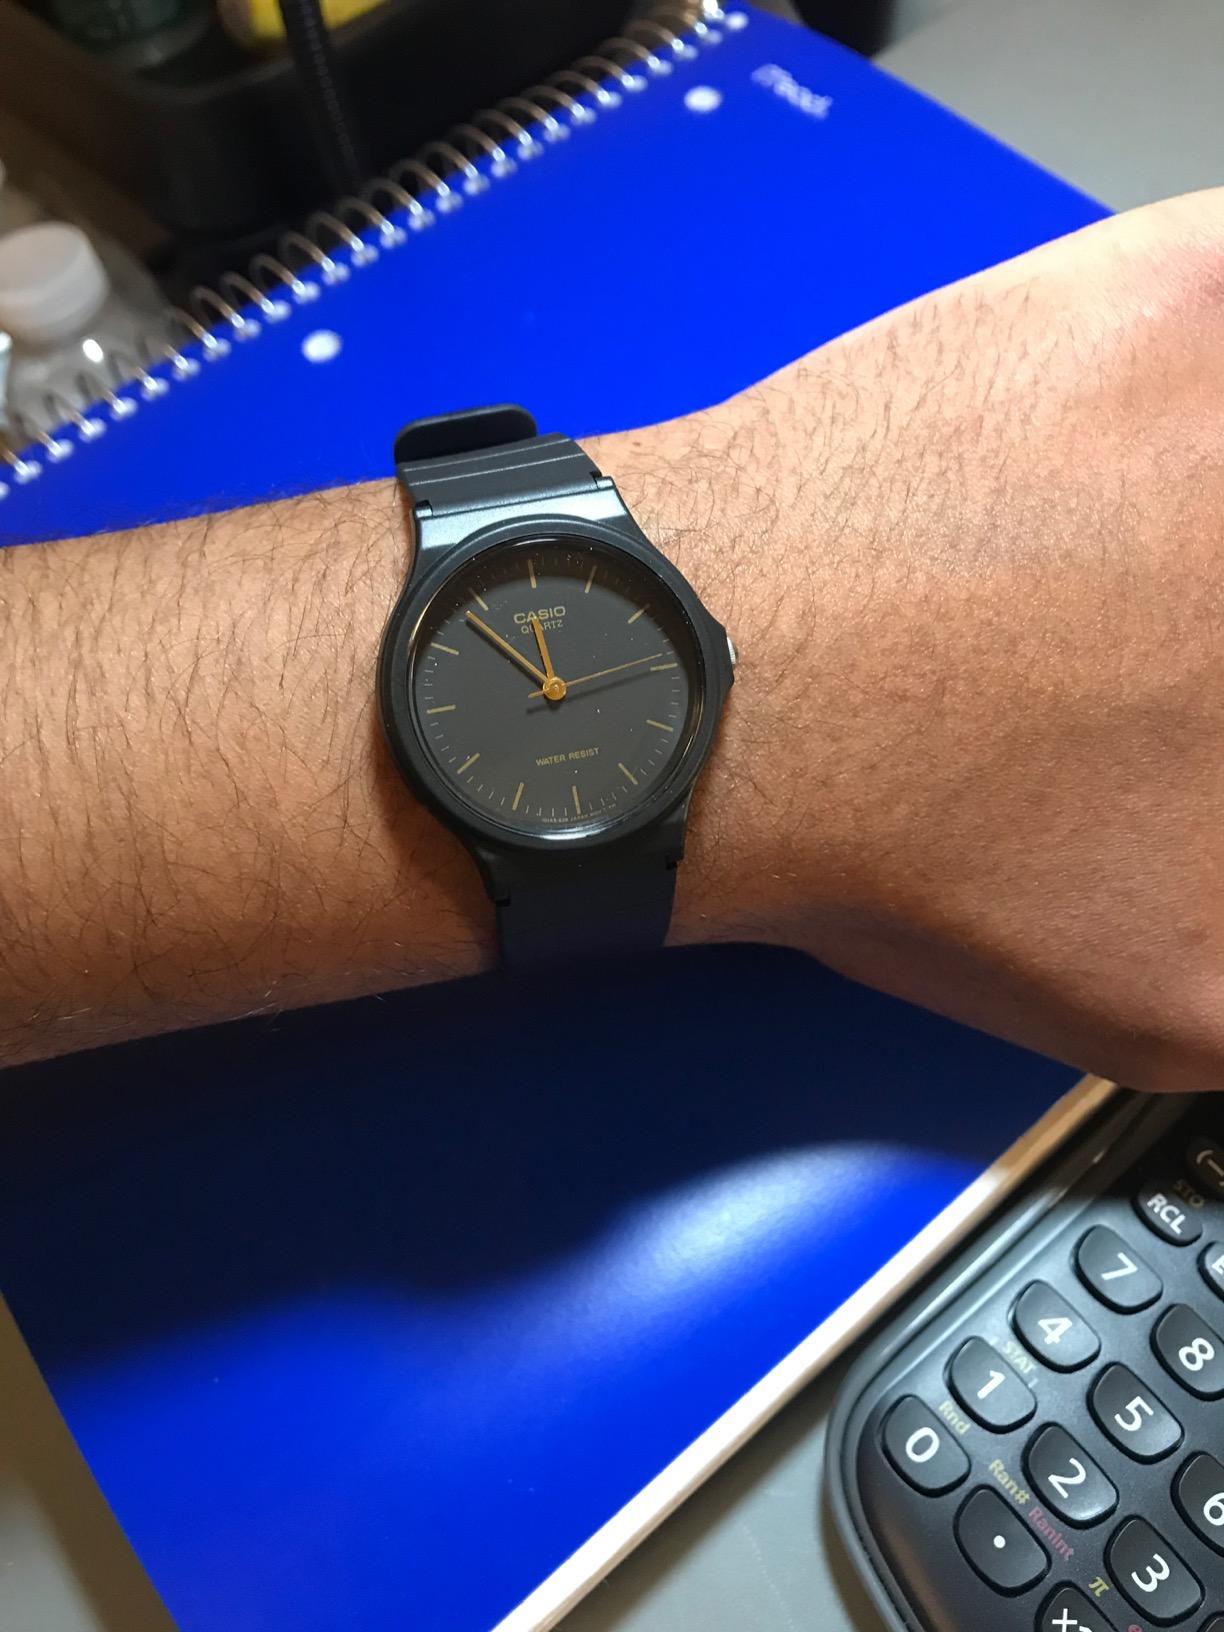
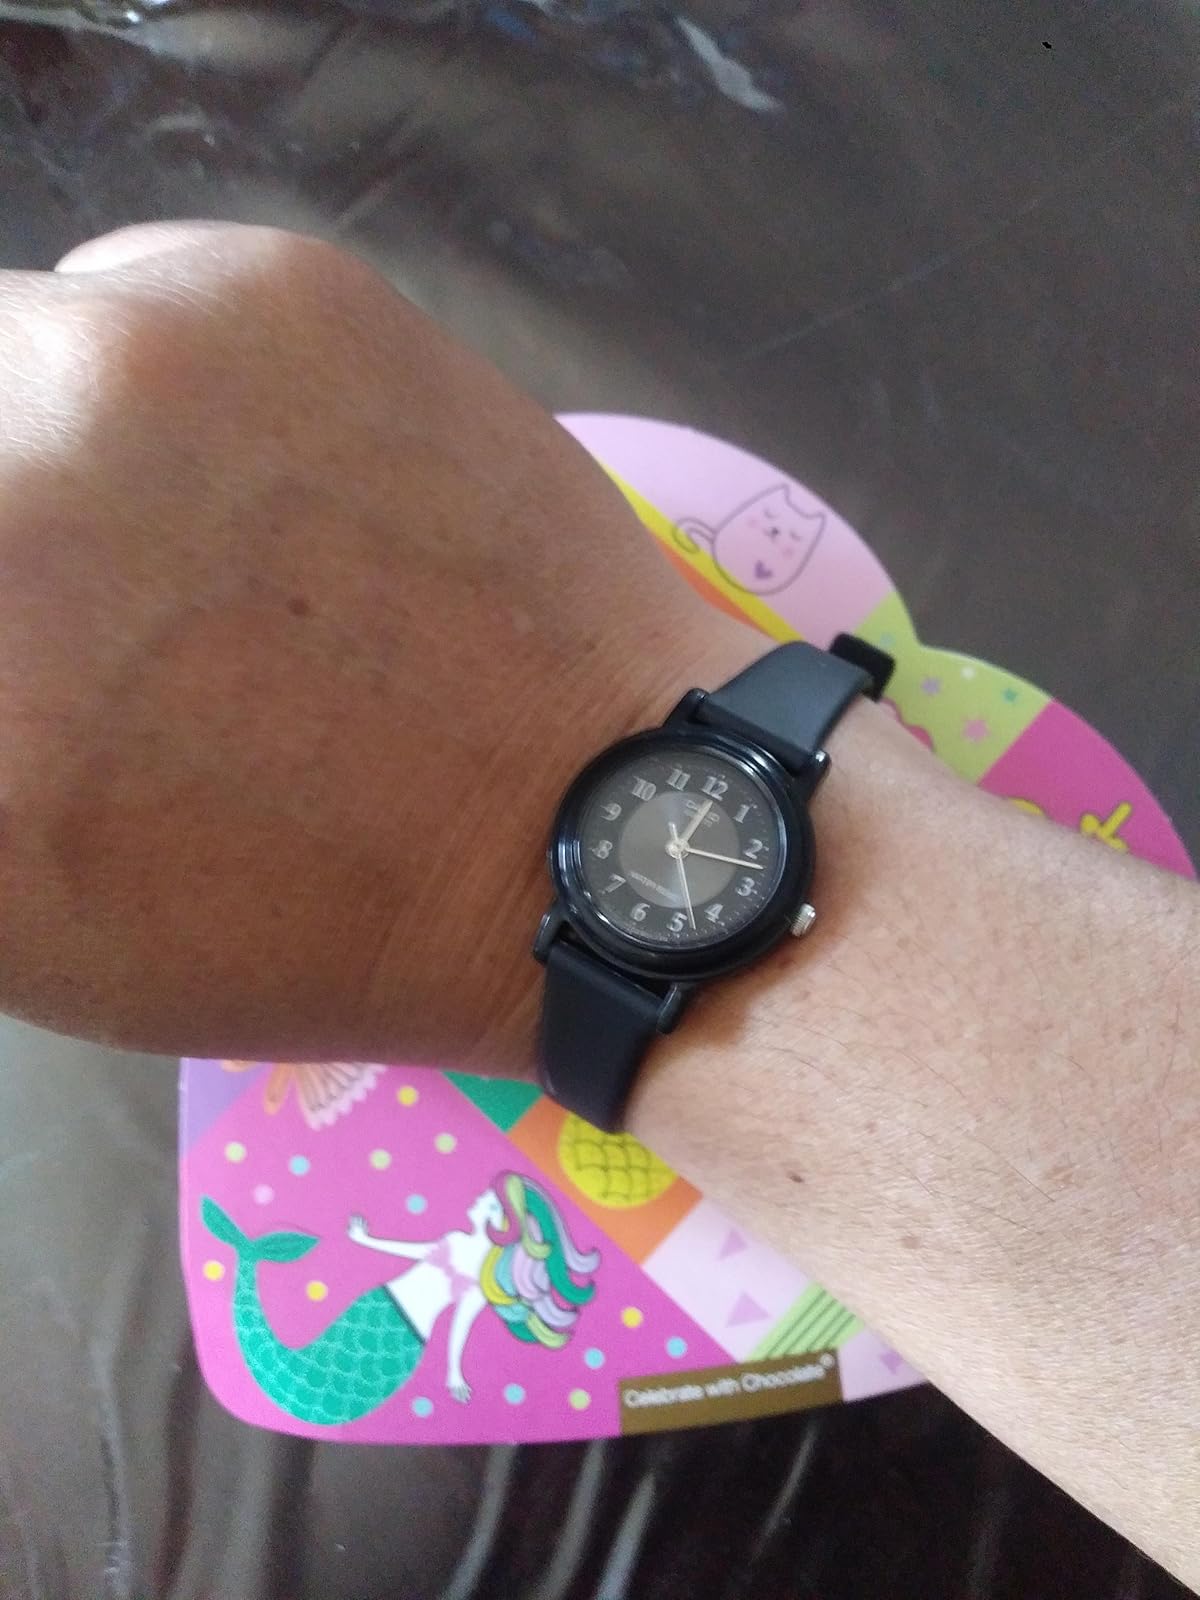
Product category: accessories_watch
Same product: no